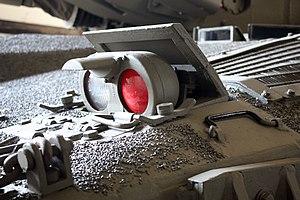
Le Merkava Mark 1 est le premier char de combat conçu par l'État d'Israël et le premier de la série des chars de combat Merkava. Sa conception mise l'accent sur la protection de l'équipage en utilisant des technologies déjà éprouvées basées sur des composants produits localement.